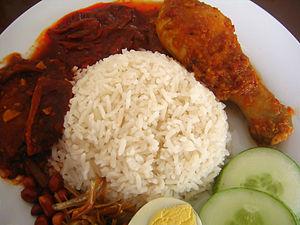
Le nasi lemak est un mets de la cuisine indo-malaise traditionnelle ; on le trouve également à Singapour et au Brunei.